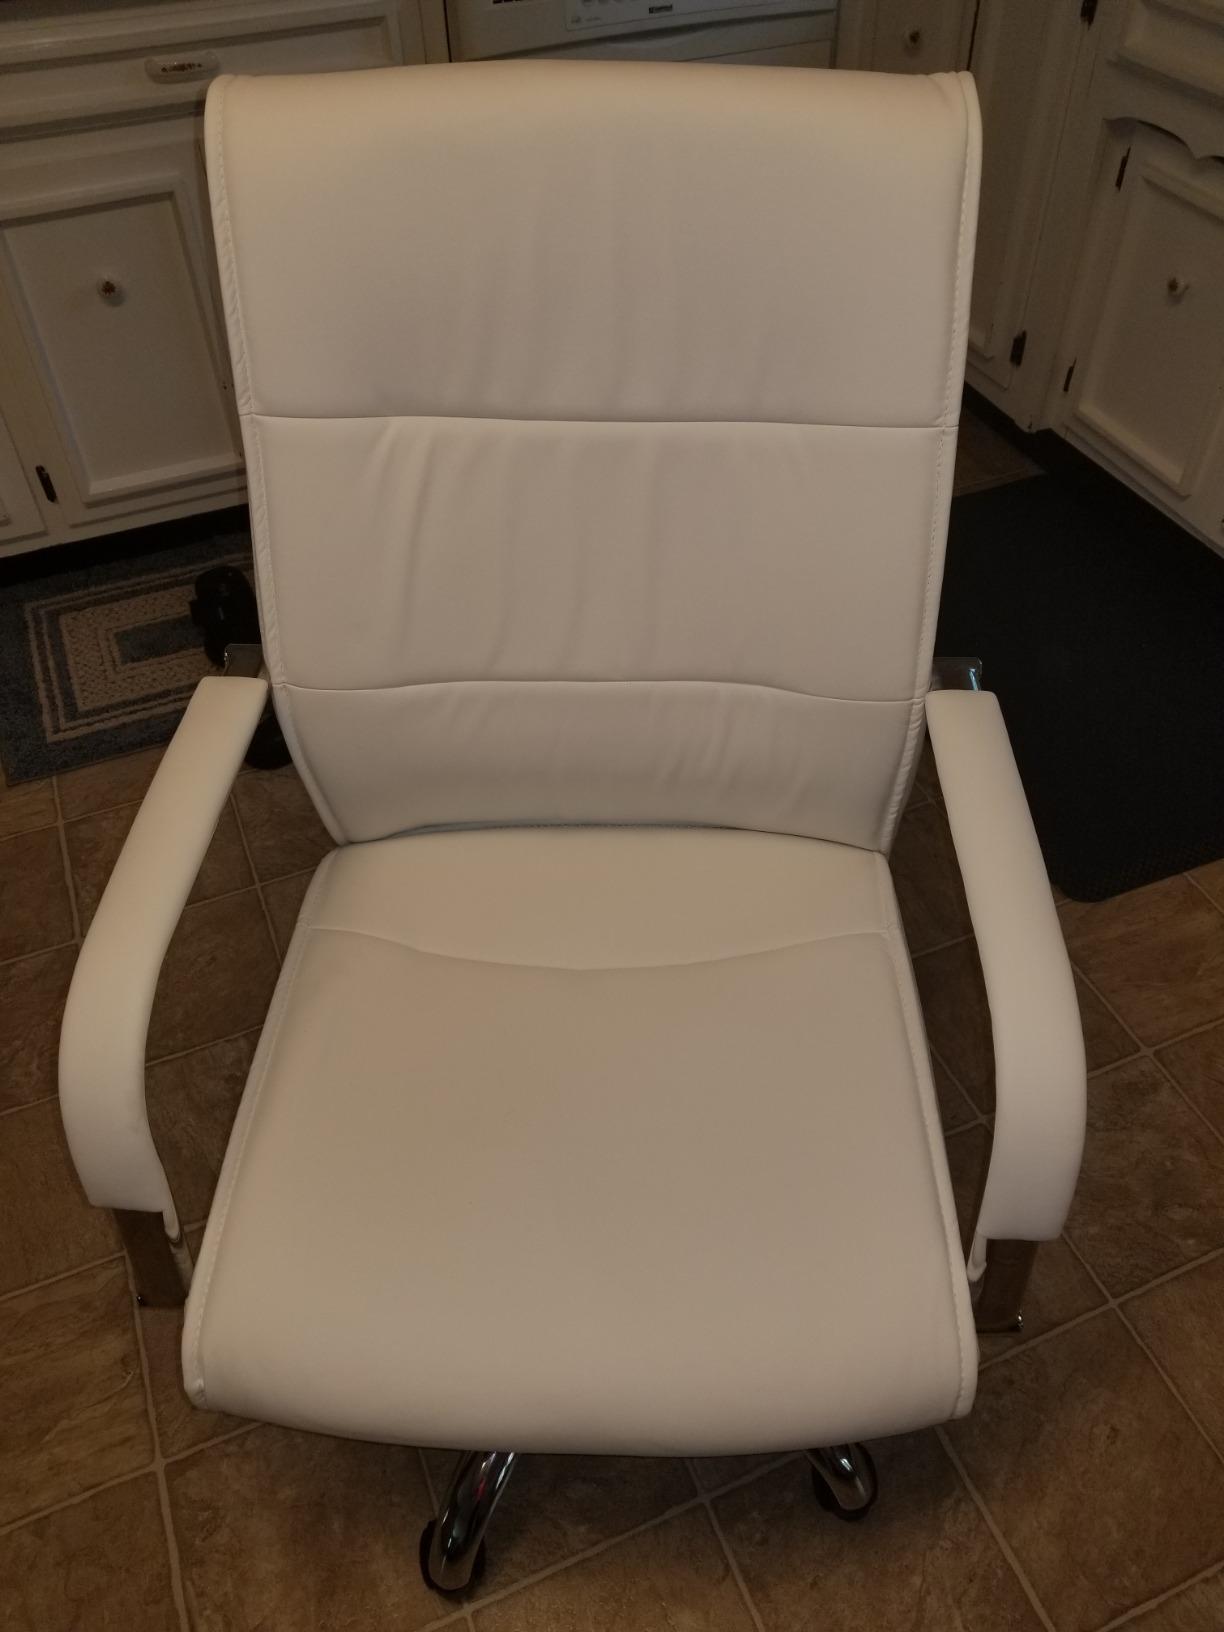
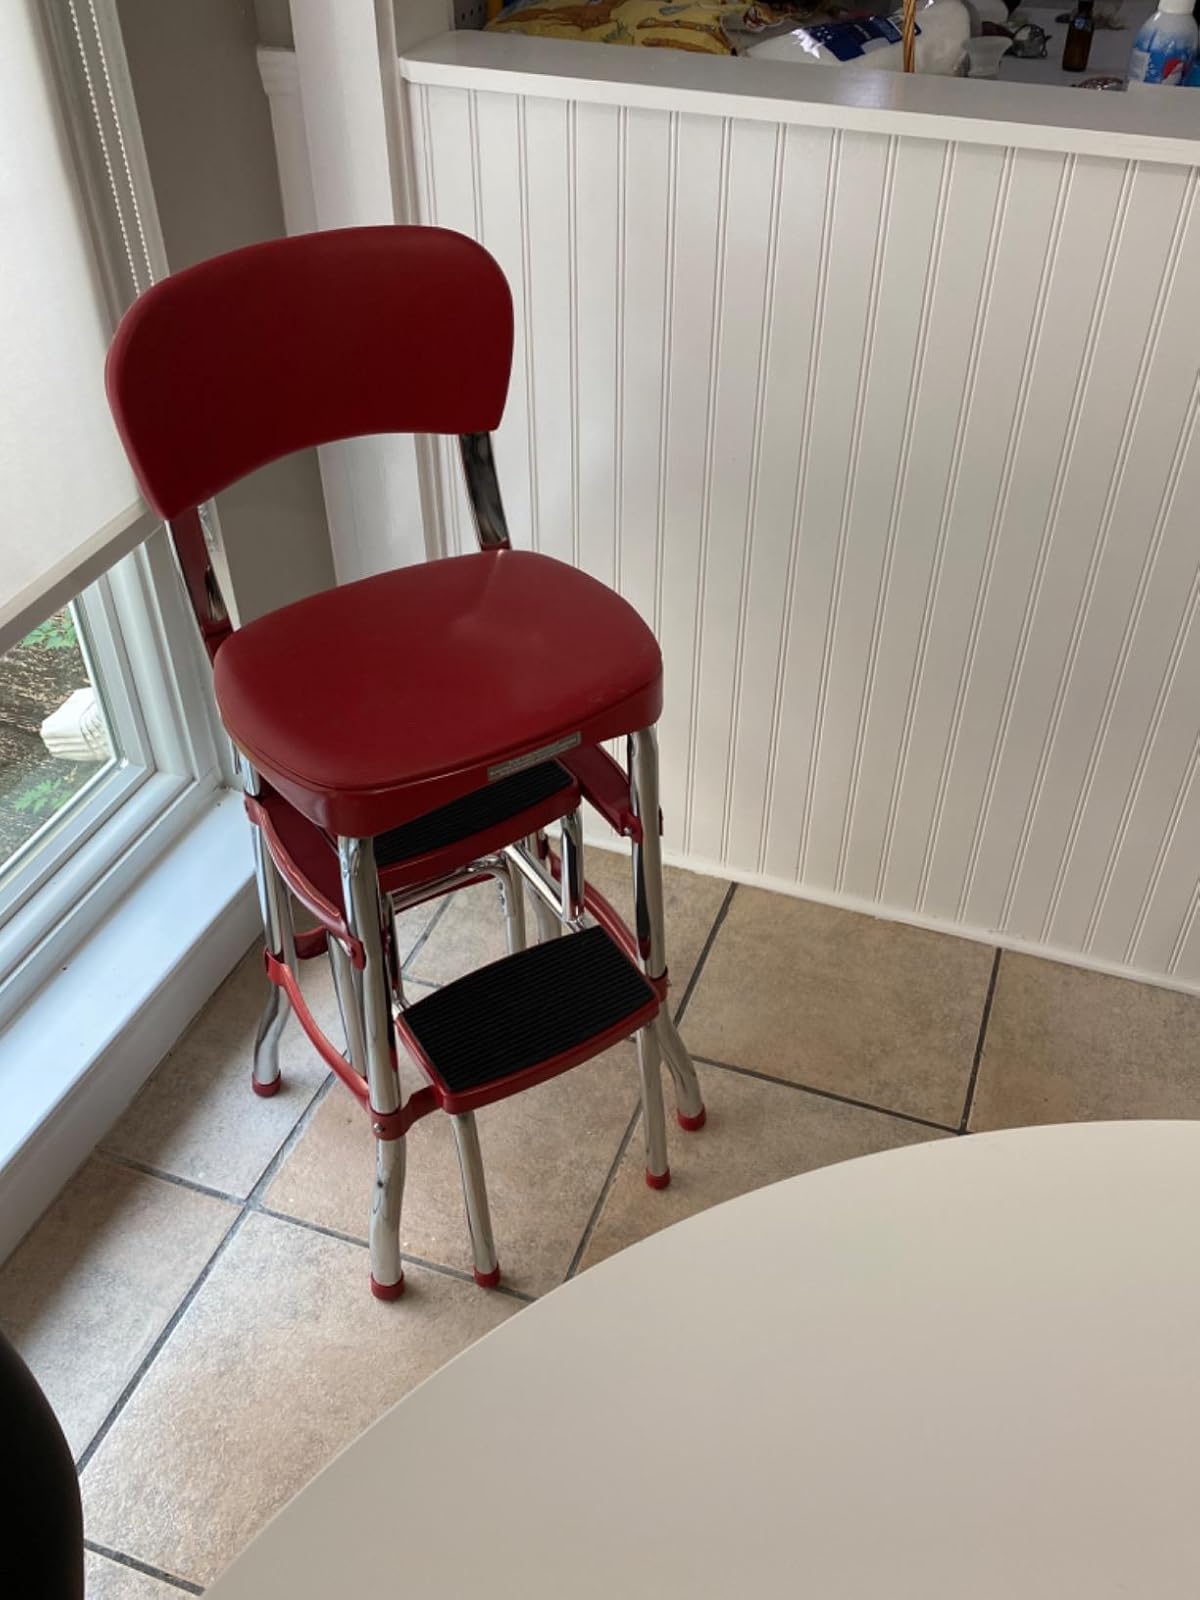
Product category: items_chair
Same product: no